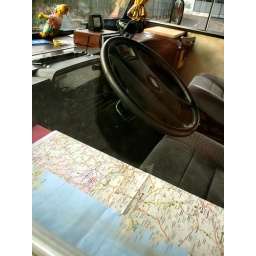
He must be sleeping in the back of his van after a long road !